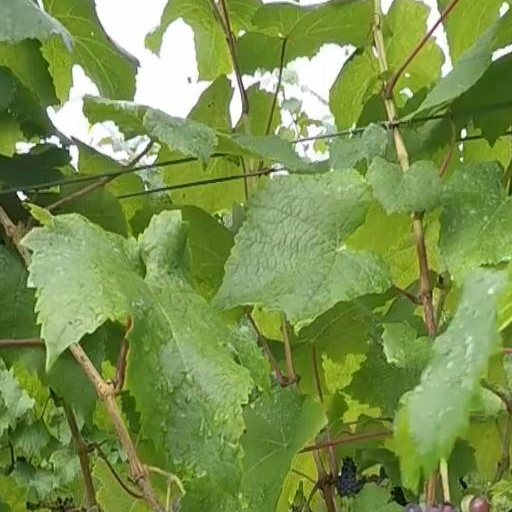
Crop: grape